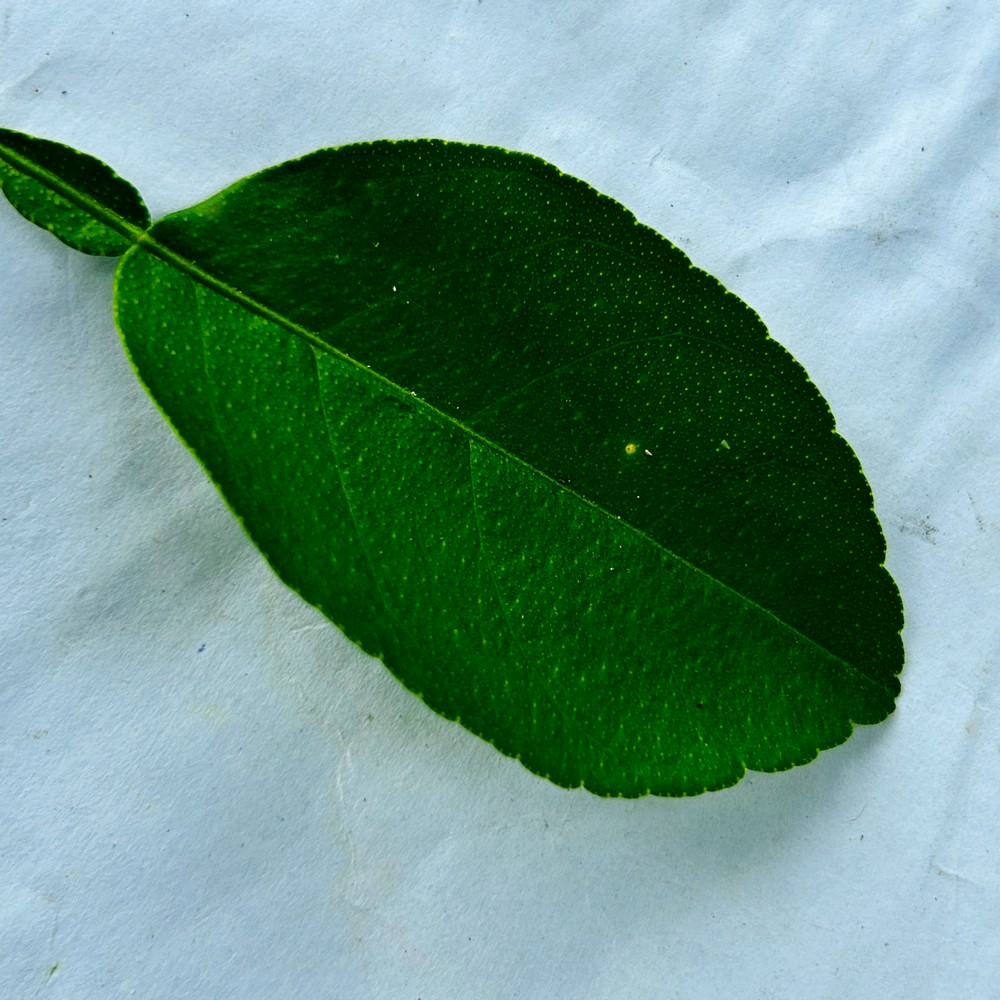
Label: Healthy Leaf